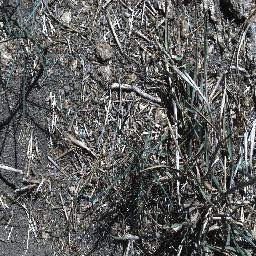
Label: parkinsonia